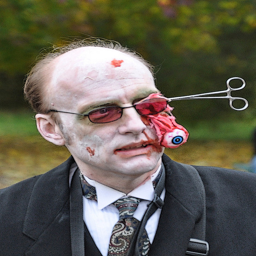
A man with his eye socket busted and a pair of scissors sticking out of them.
a man wearing a scary mask and gross paint
A man with a fake eyeball, and scissors out of the side of his head.
A man in zombie makeup has scissors in his eye.
A man is in a zombie costume with his eyeball laying on his cheek.